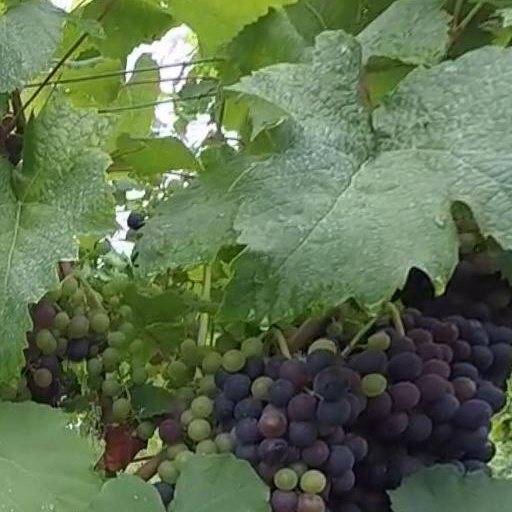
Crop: grape